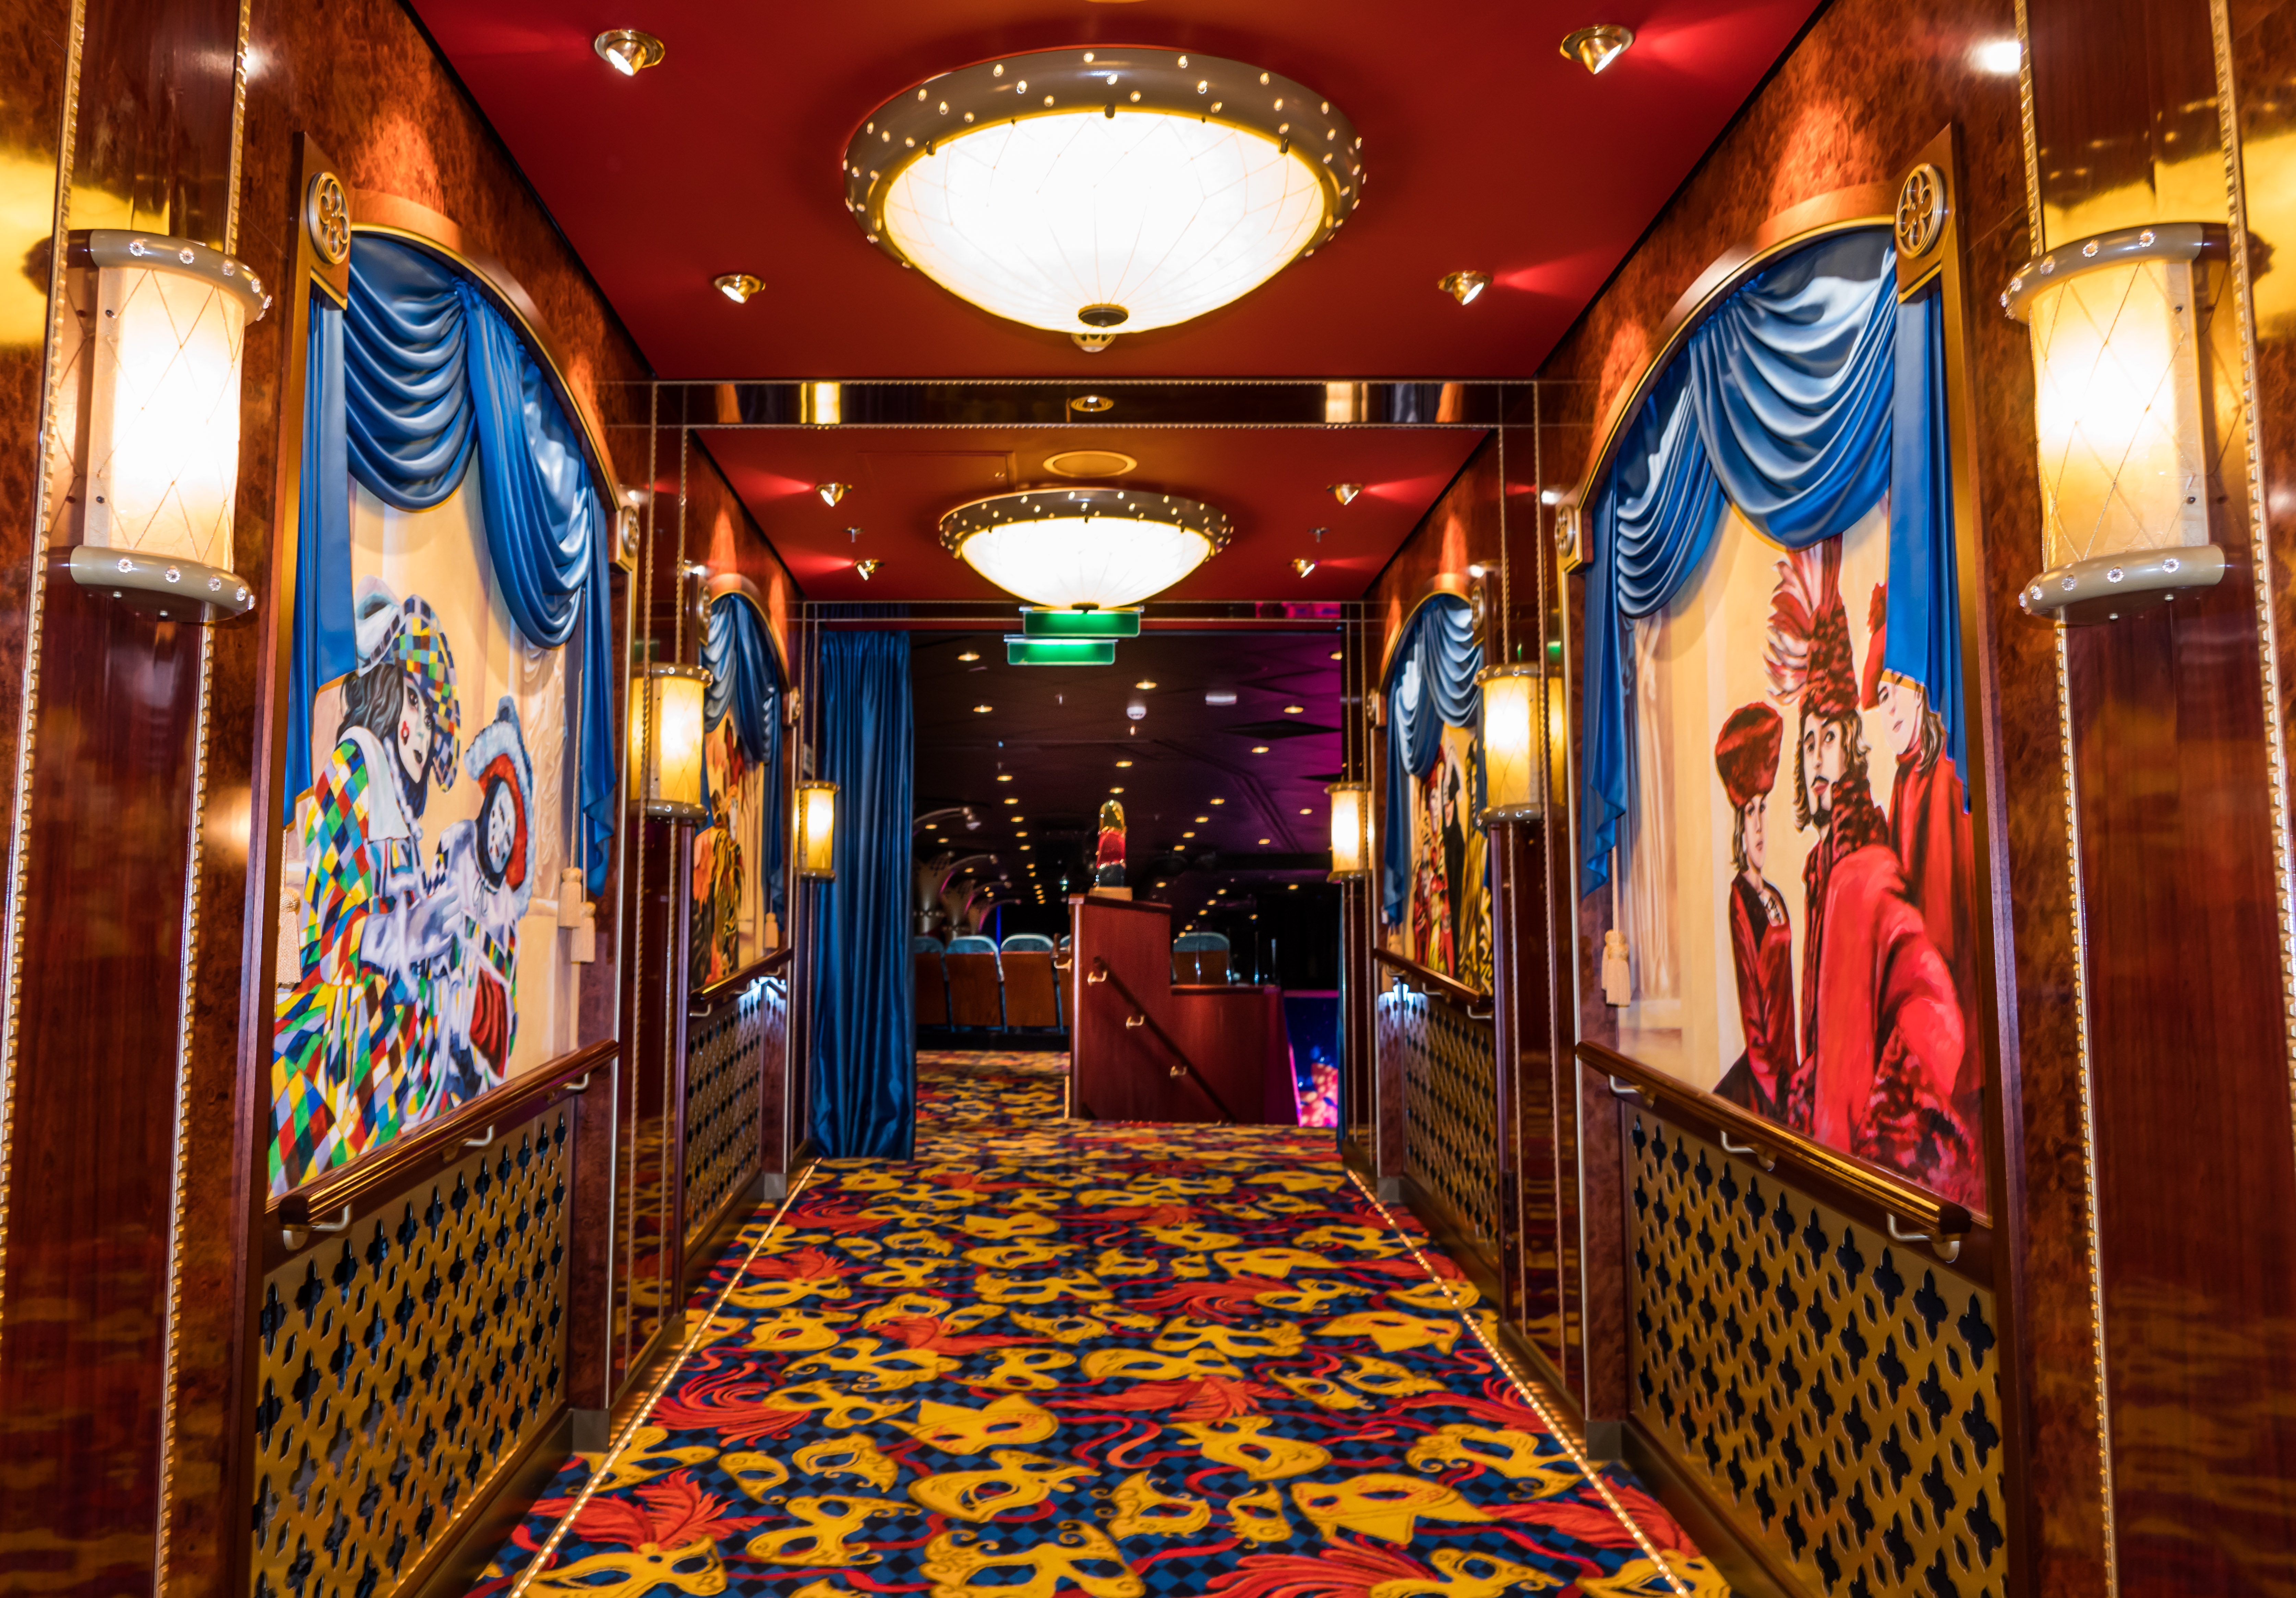
sea, boat, restaurant, ship, vacation, tourist, travel, bar, transportation, transport, vessel, colorful, tourism, trip, cruise, nautical, luxury, ornate, hallway, marine, lobby, cruise ship, cruise vacation, passenger, norwegian jade